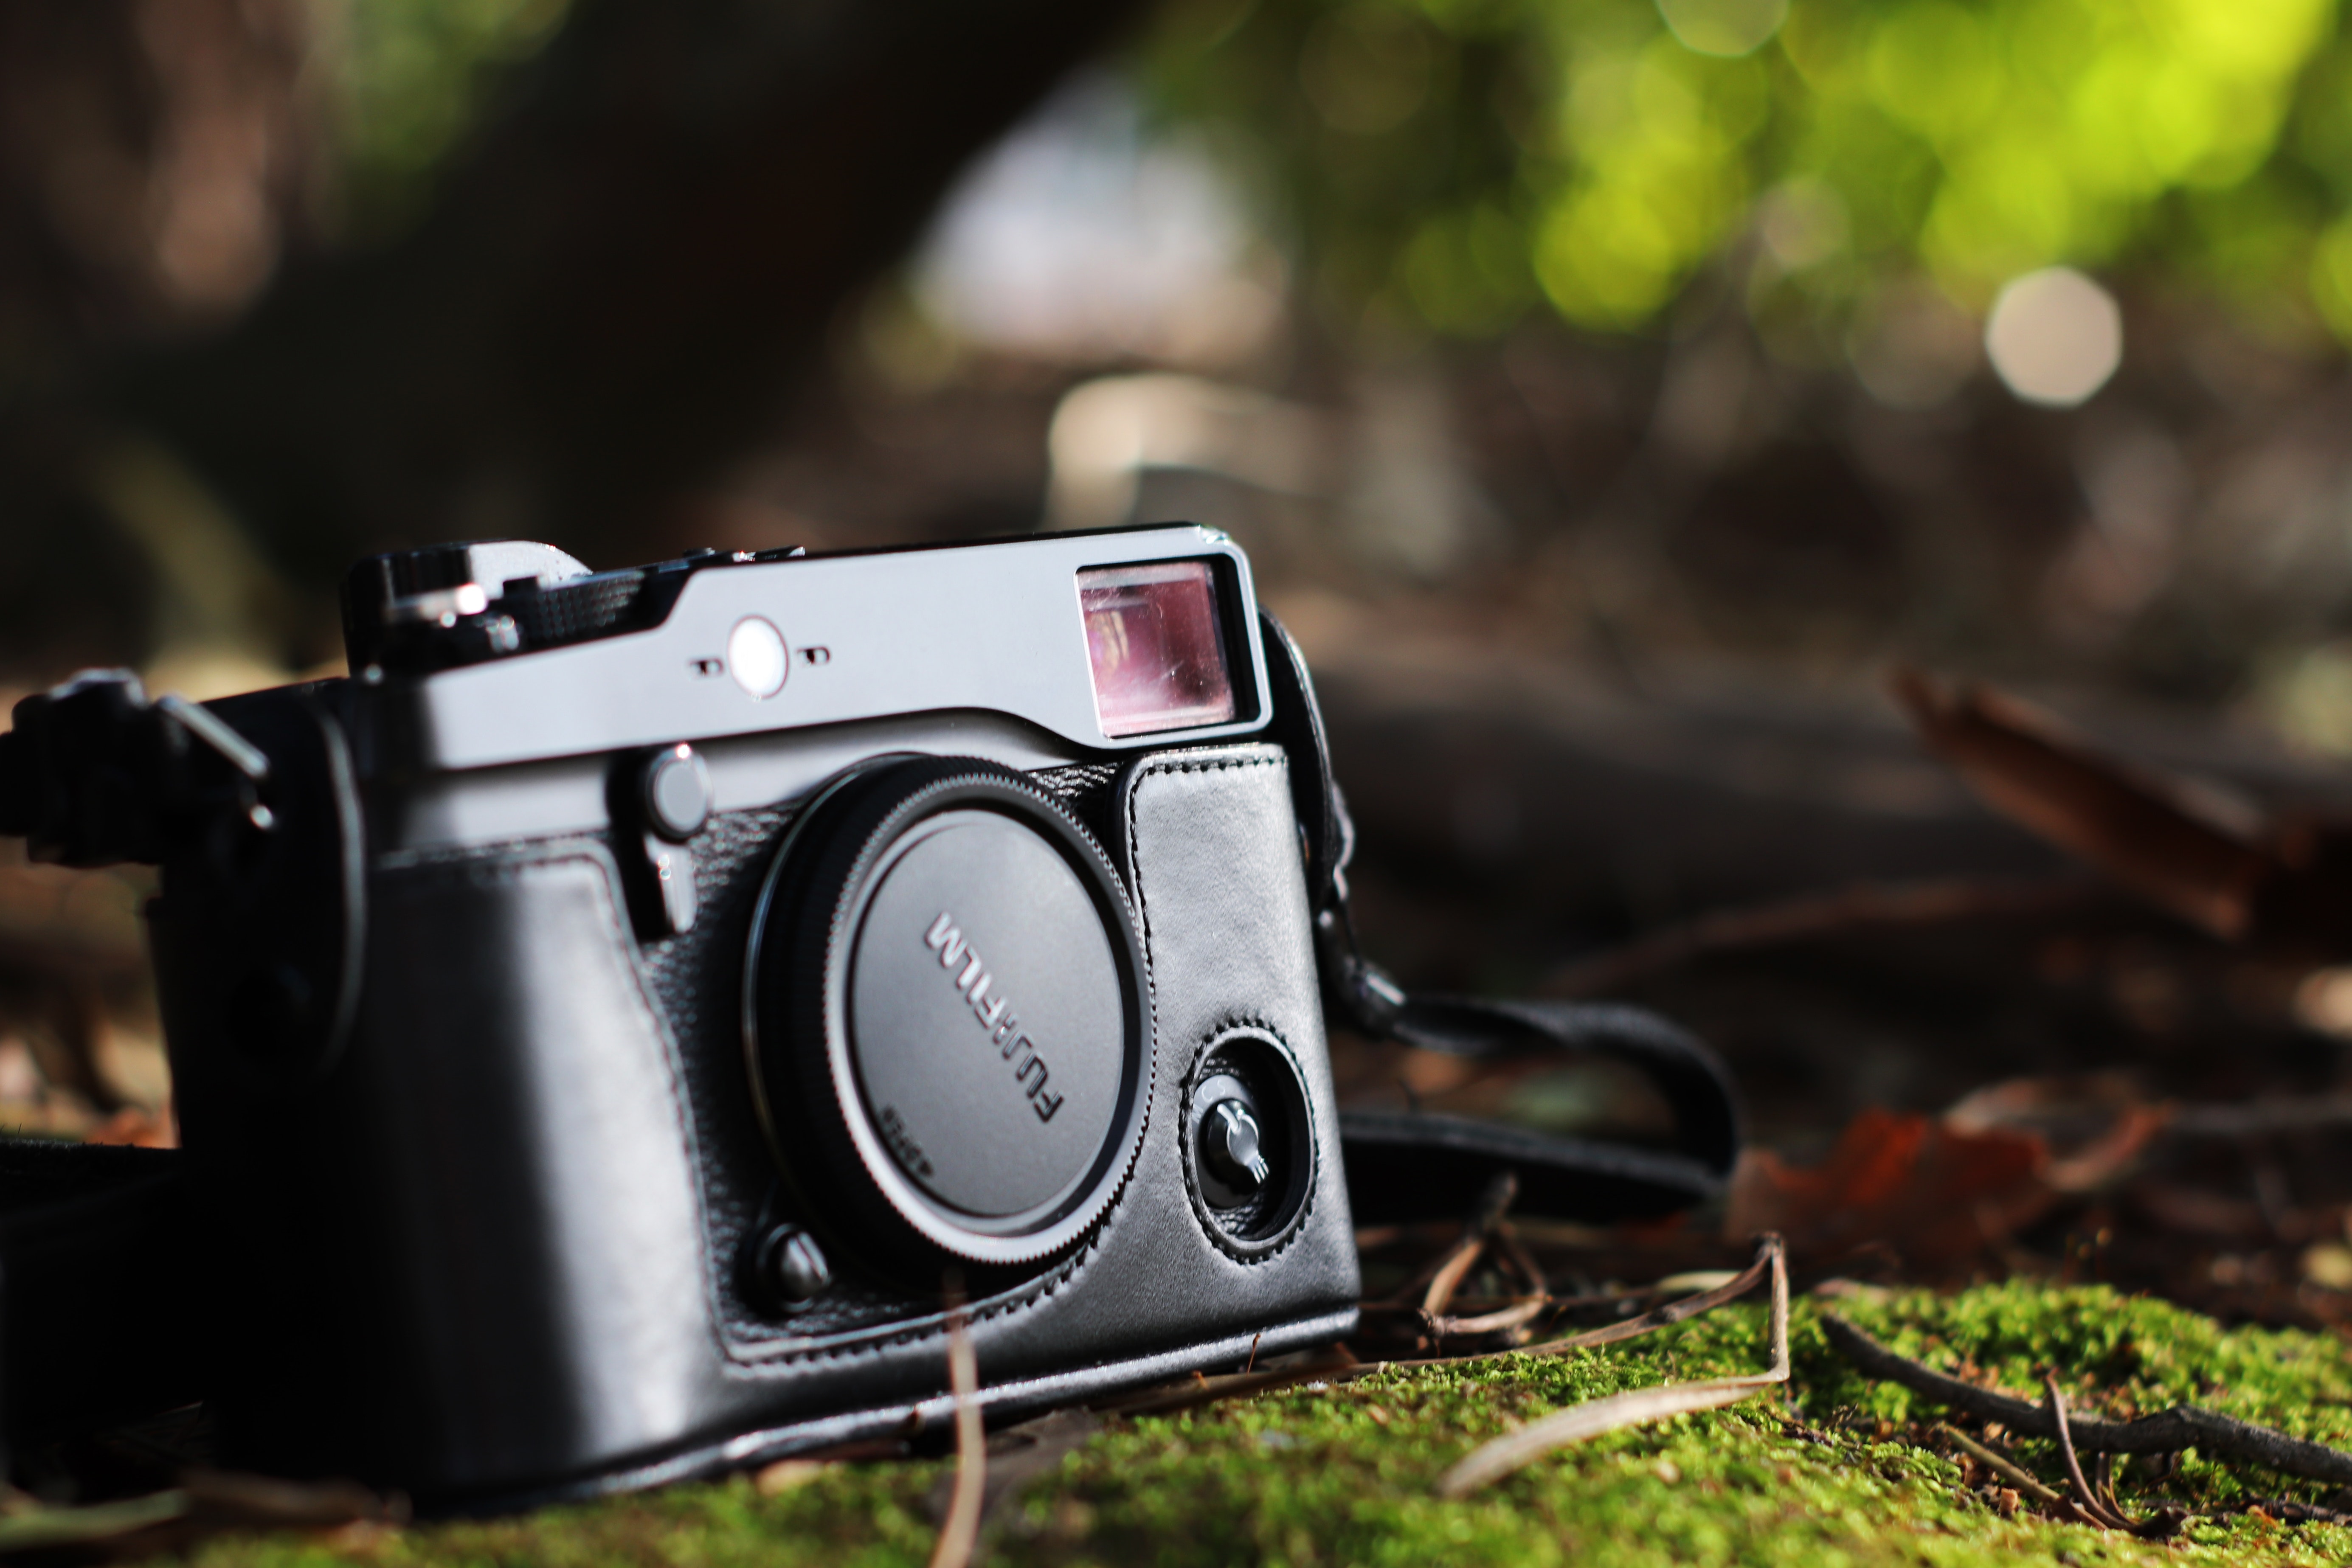
camera, Point and shoot camera, cameras optics, camera lens, digital camera, camera accessory, photography, mirrorless interchangeable lens camera, macro photography, reflex camera, single lens reflex camera, film camera, stock photography, tree, lens, electronics, plant, digital slr